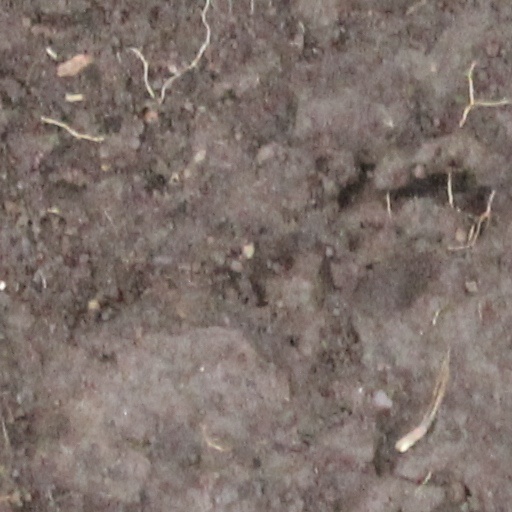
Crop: wheat